10th Texas Field Battery

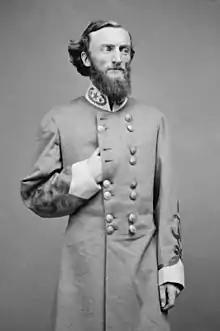
John S. Marmaduke, CSA

The 10th Texas Field Battery was organized on March 1, 1861. The unit was raised by Captain Benjamin H. Pratt, a Texas railroad builder. When the battery was mustered into Confederate service in Jefferson, Texas, it contained 72 men drawn from Harrison, Marion, and Cass counties. Arriving in Arkansas in May 1862, Pratt's battery was assigned to Colonel William Henry Parsons's brigade, which was split up across the Arkansas Delta, harassing Union forces along the White River. At this time, the battery had eight cannons, but often operated in two- or four-gun sections. It sometimes harassed Union shipping on the Mississippi River during mid-1862. The battery continued to operate with Parsons's brigade through late 1862, although it was often not under Parsons's direct command. Late in 1862, Pratt's battery and Parsons's brigade were intended to be sent to Missouri to tie down Union troops in support of the movements leading up to the Battle of Prairie Grove, but this did not occur. During the early part of 1863, the battery served along the Mississippi River and sometimes harassed Union Navy transports and gunboats; it was claimed to have caused one sinking and to have damaged another ship. In the spring, the battery served under Brigadier General John S. Marmaduke during Marmaduke's Second Expedition into Missouri.